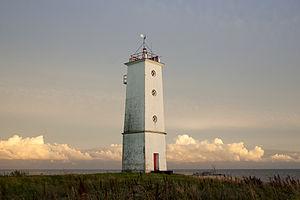
Le phare de Sääretükk est un feu situé sur la péninsule de Sandla, au sud-est de la grande île de Saaremaa, appartenant à la commune de Pihtla dans le comté de Saare, en Estonie.